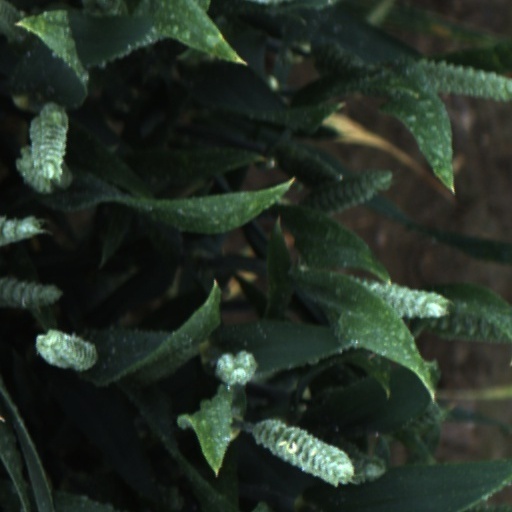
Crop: wheat